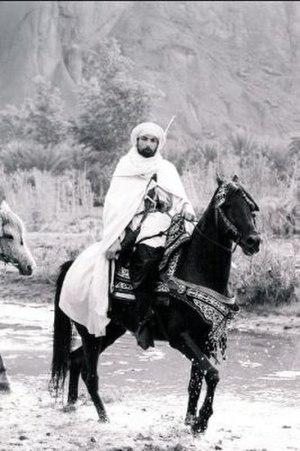
Souk Ahras, « la protégée des lions », anciennement Thagaste ou Tagilt, est une commune de la wilaya de Souk Ahras en Algérie, située à 75 kilomètres au sud-est de Guelma et à 100 kilomètres au sud-est d'Annaba.
Les Ameurs étaient une branche des Riyah originaire d'Algérie.